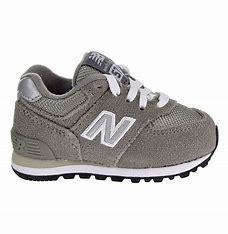
Brand: New
Model: Balance New Balance 574